Monte Napoleone

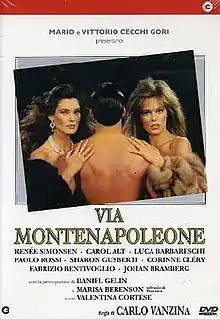

Monte Napoleone is a 1986 Italian comedy film directed by Carlo Vanzina.